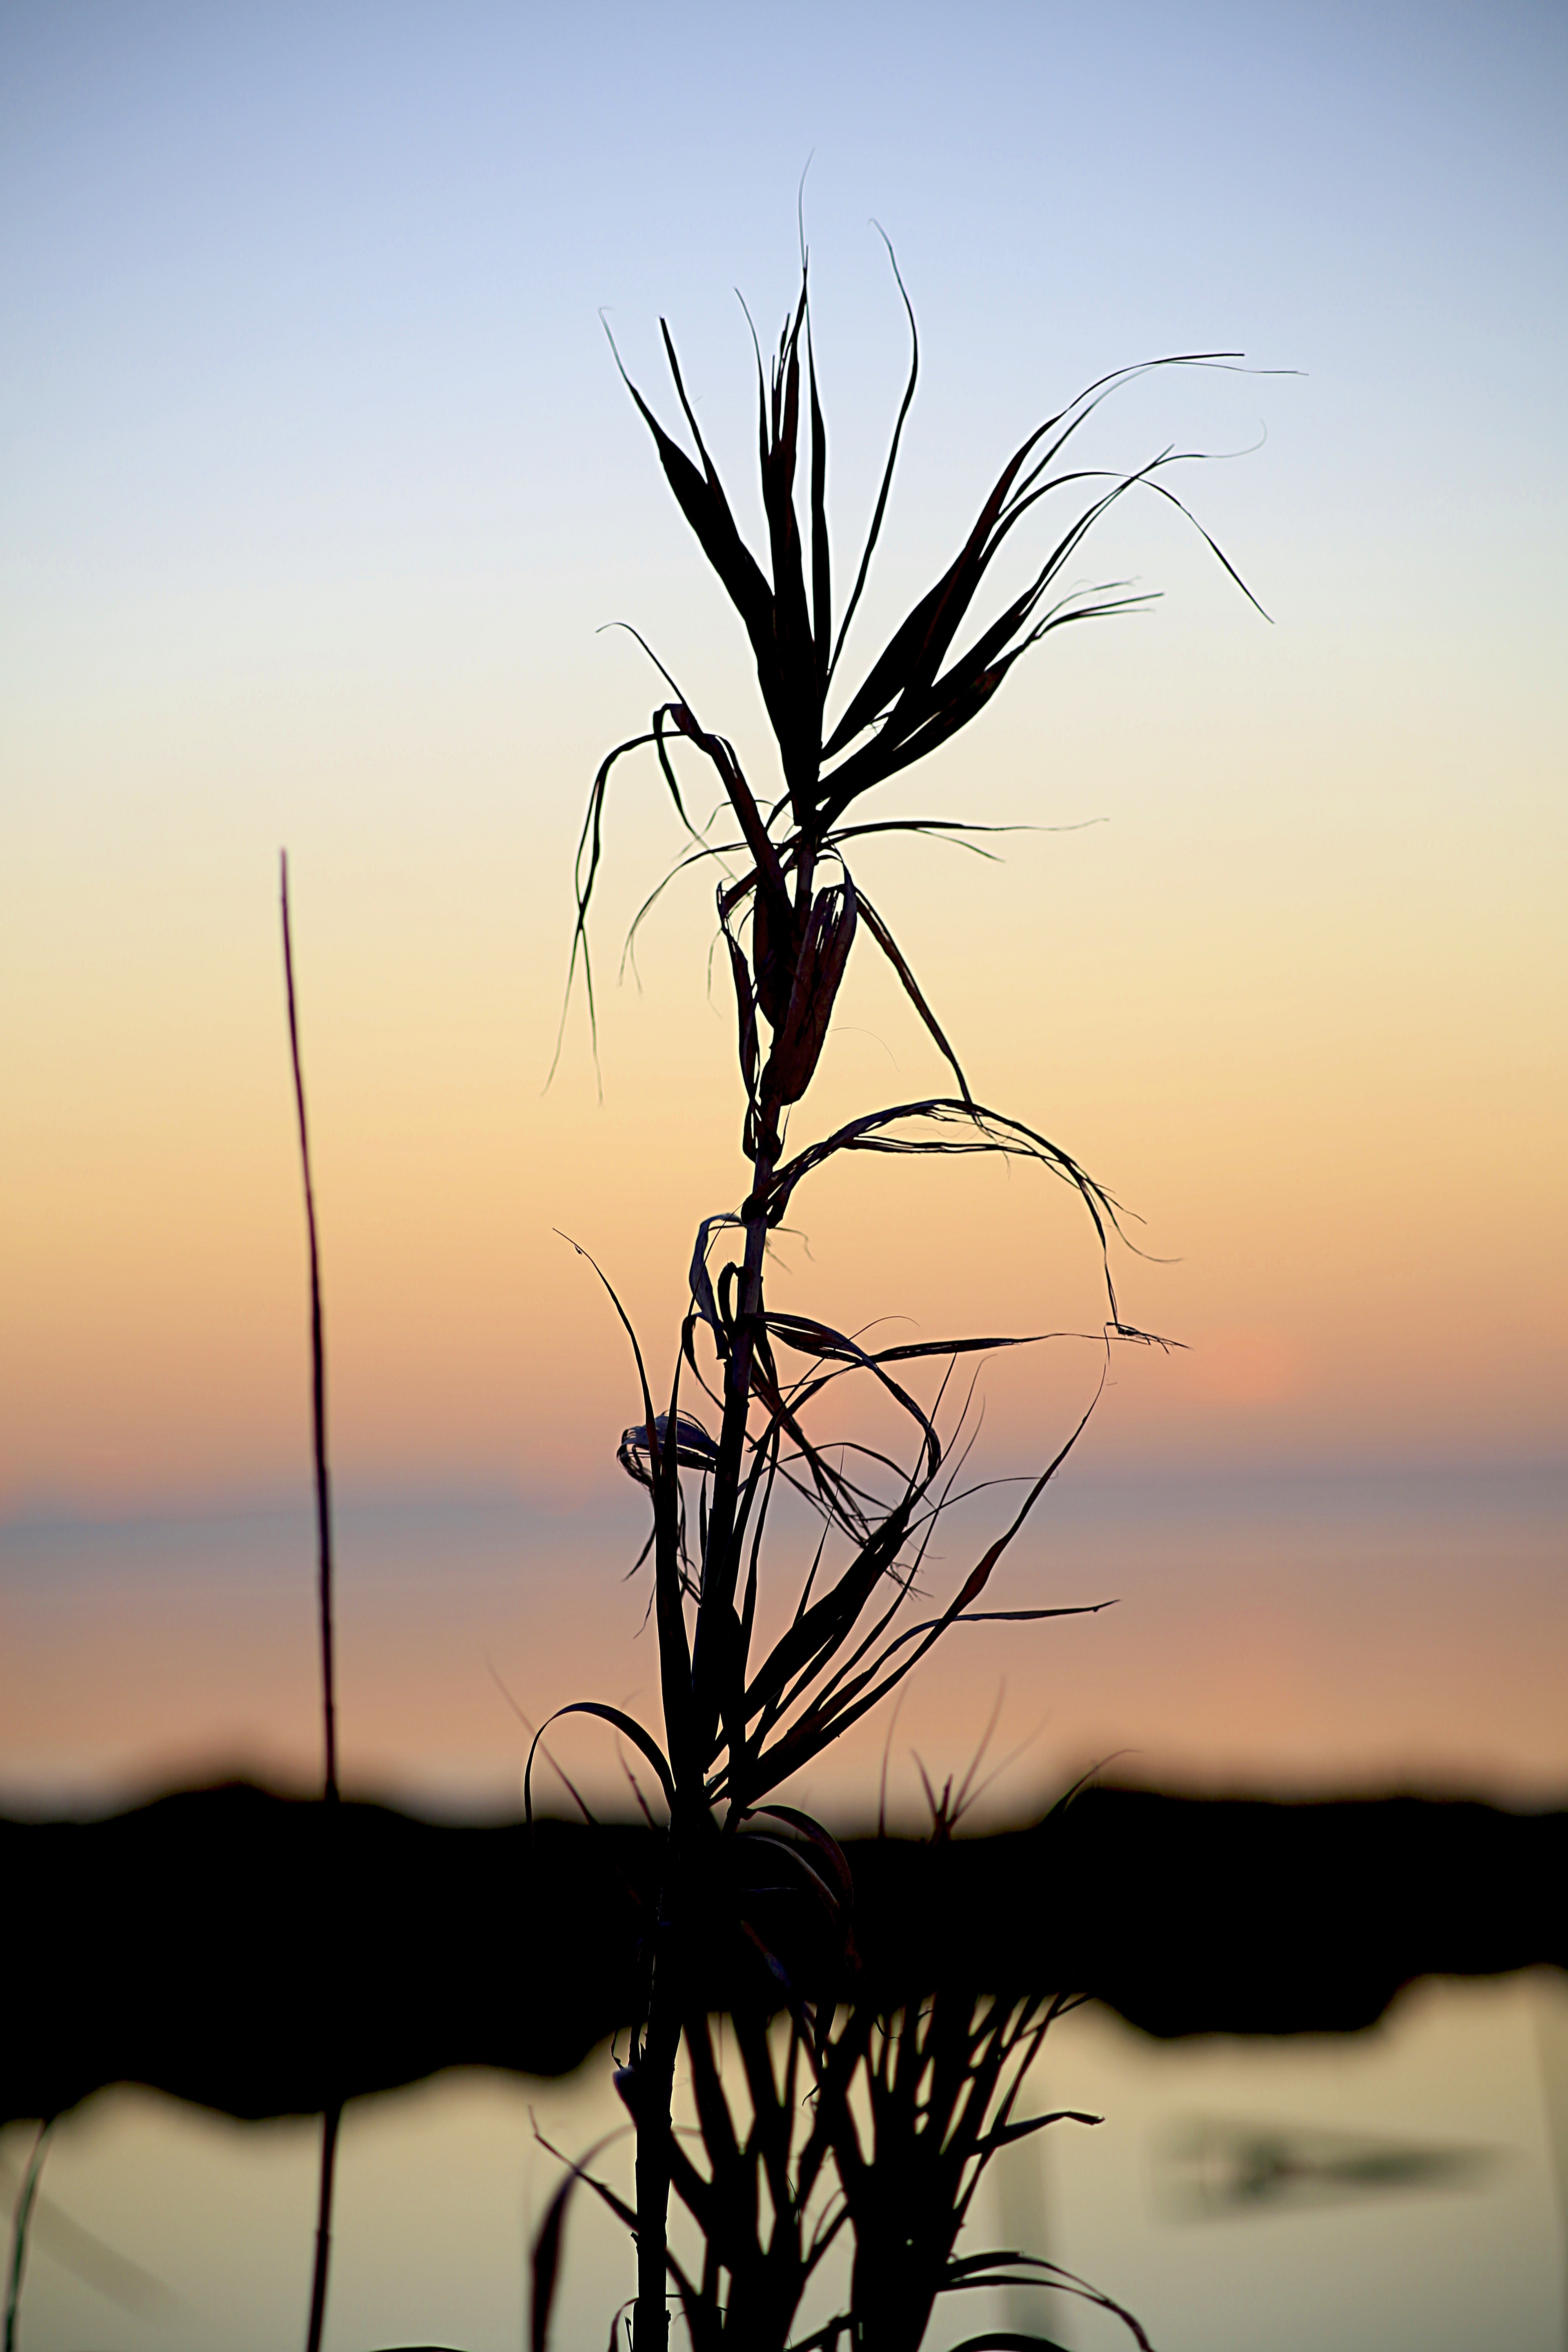
landscape, sea, tree, water, nature, grass, ocean, horizon, branch, silhouette, plant, sky, sun, sunrise, sunset, sunlight, morning, flower, wind, dawn, river, dusk, evening, water courses, atmospheric phenomenon, grass family, arecales